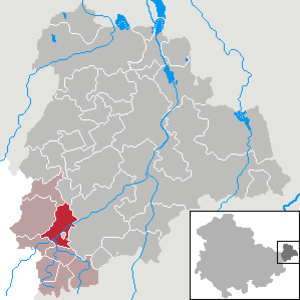
Nöbdenitz est une commune allemande de l'est du land de Thuringe située dans l'arrondissement du Pays-d'Altenbourg. Nöbdenitz est le siège de la Communauté d'administration de la Sprotte.